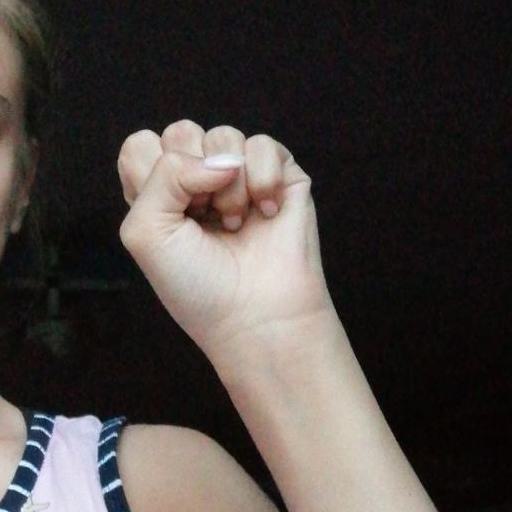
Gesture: fist